Catherine Bishop (rower)

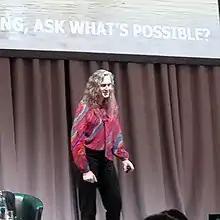
Cath Bishop presenting at a leadership event in Edinburgh in 2020

Catherine Bishop (born 22 November 1971) is a former British rower. In partnership with Katherine Grainger she was World Champion in the coxless pair in 2003, and in 2004 they won a silver medal at the Olympic Games. Following a career as a diplomat she is now a leadership speaker, writer and consultant.